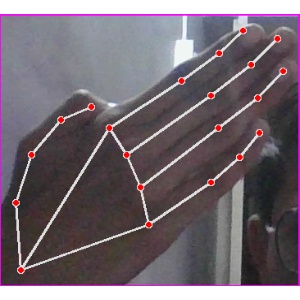
अक्षर: घ